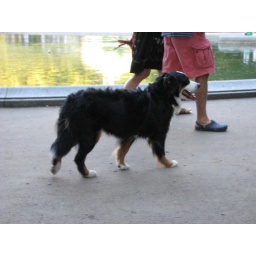
A cute dog that walked passed me in Central Park.